Cohort (educational group)

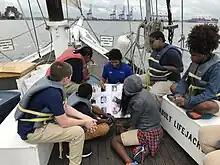
A student cohort aboard a ship on the Star-Spangled National Historic Trail learning about the War of 1812

A cohort is a group of students who work through a curriculum together to achieve the same academic degree together. Cohortians are the individual members of such a group. In a cohort, there is an expectation of richness to the learning process due to the multiple perspectives offered by the students.